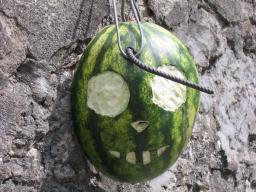
Label: Background_without_leaves